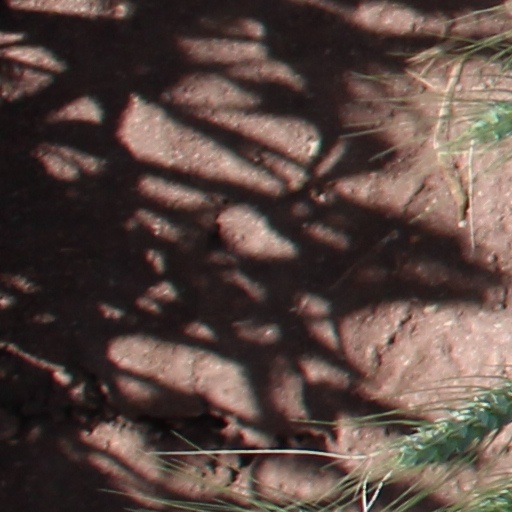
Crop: wheat